Ferenc Markó

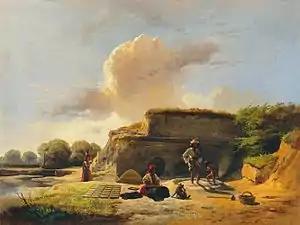
Making Bricks

Ferenc Markó (3 June 1832, in Kismarton – 3 August 1874, in Budapest) was a Hungarian painter who specialized in landscapes; usually with figures. His father was the painter, Károly Markó the Elder. His brothers, Károly Markó the Younger (Carlo) and András Markó (Andrea), were also painters.